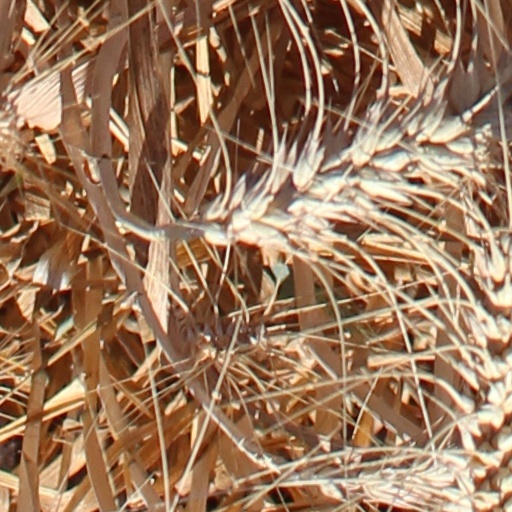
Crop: wheat